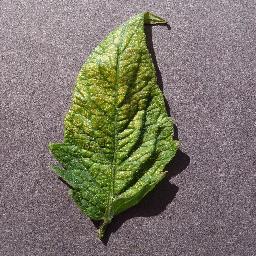
Label: Tomato___Spider_mites Two-spotted_spider_mite